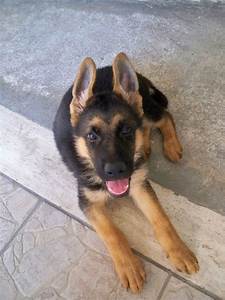
Label: dog